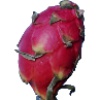
Label: red_pitahaya